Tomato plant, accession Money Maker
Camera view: horizontal (90 deg, fisheye); turntable rotation: 240 degrees
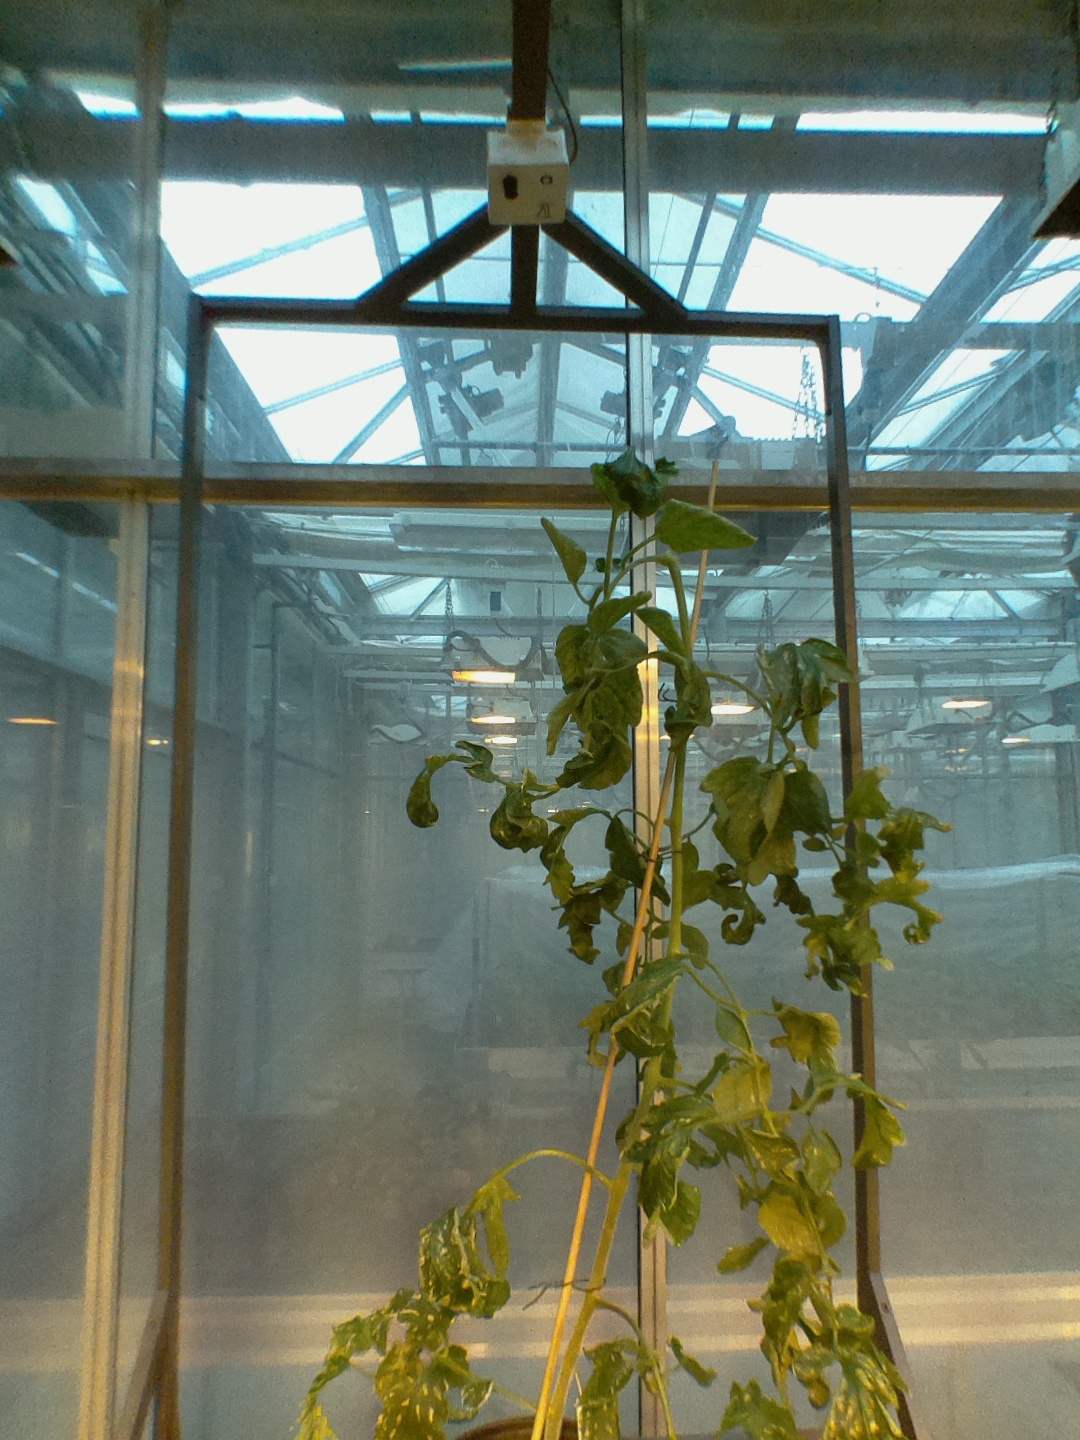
BBCH growth stage 52: 2 inflorescences visible